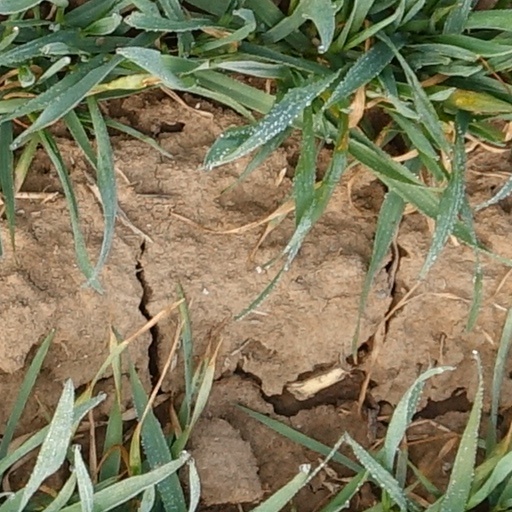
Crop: wheat